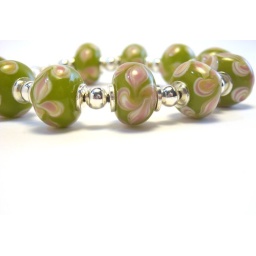
Green Lampwork glass beads with swirls of pink and white flowers are spaced by silver plated beads.